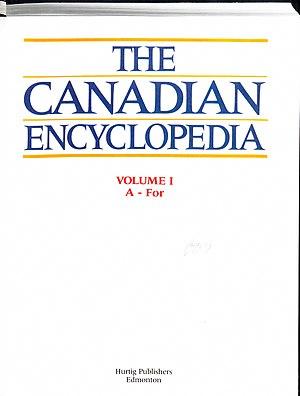
L'Encyclopédie canadienne en anglais : The Canadian Encyclopedia, d'abord connue comme Encyclopédie du Canada, est une encyclopédie fondée par l'éditeur et homme politique Mel Hurtig. Elle se veut « la source d'information sur le Canada la mieux fondée et la plus complète ». Disponible gratuitement en ligne, à la fois en anglais et en français, elle comprend quelque 14 000 articles sur une variété de sujets, notamment l'histoire, la culture populaire, les évènements, les personnes, les localités, la politique, l'art, les Premières Nations, les sports et la science.